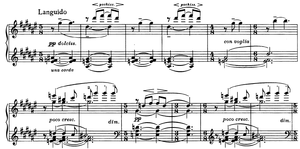
La 5ᵉ sonate op. 53 est une sonate du pianiste et compositeur russe Alexandre Scriabine. Composée peu après son poème de l'extase en 1907, la 5ᵉ sonate ne comporte qu'un seul mouvement. Son exécution dure à peu près dix minutes. Scriabine rompt définitivement avec la forme classique de la sonate, et se trouve aux frontières de l'atonalisme, mettant en avant les harmonies, les couleurs et le rythme. Les glissements chromatiques, les envols, la frénésie sont très caractéristiques de Scriabine. L'œuvre est créée le 18 novembre 1908 à Moscou par le pianiste Mark Meitschik.